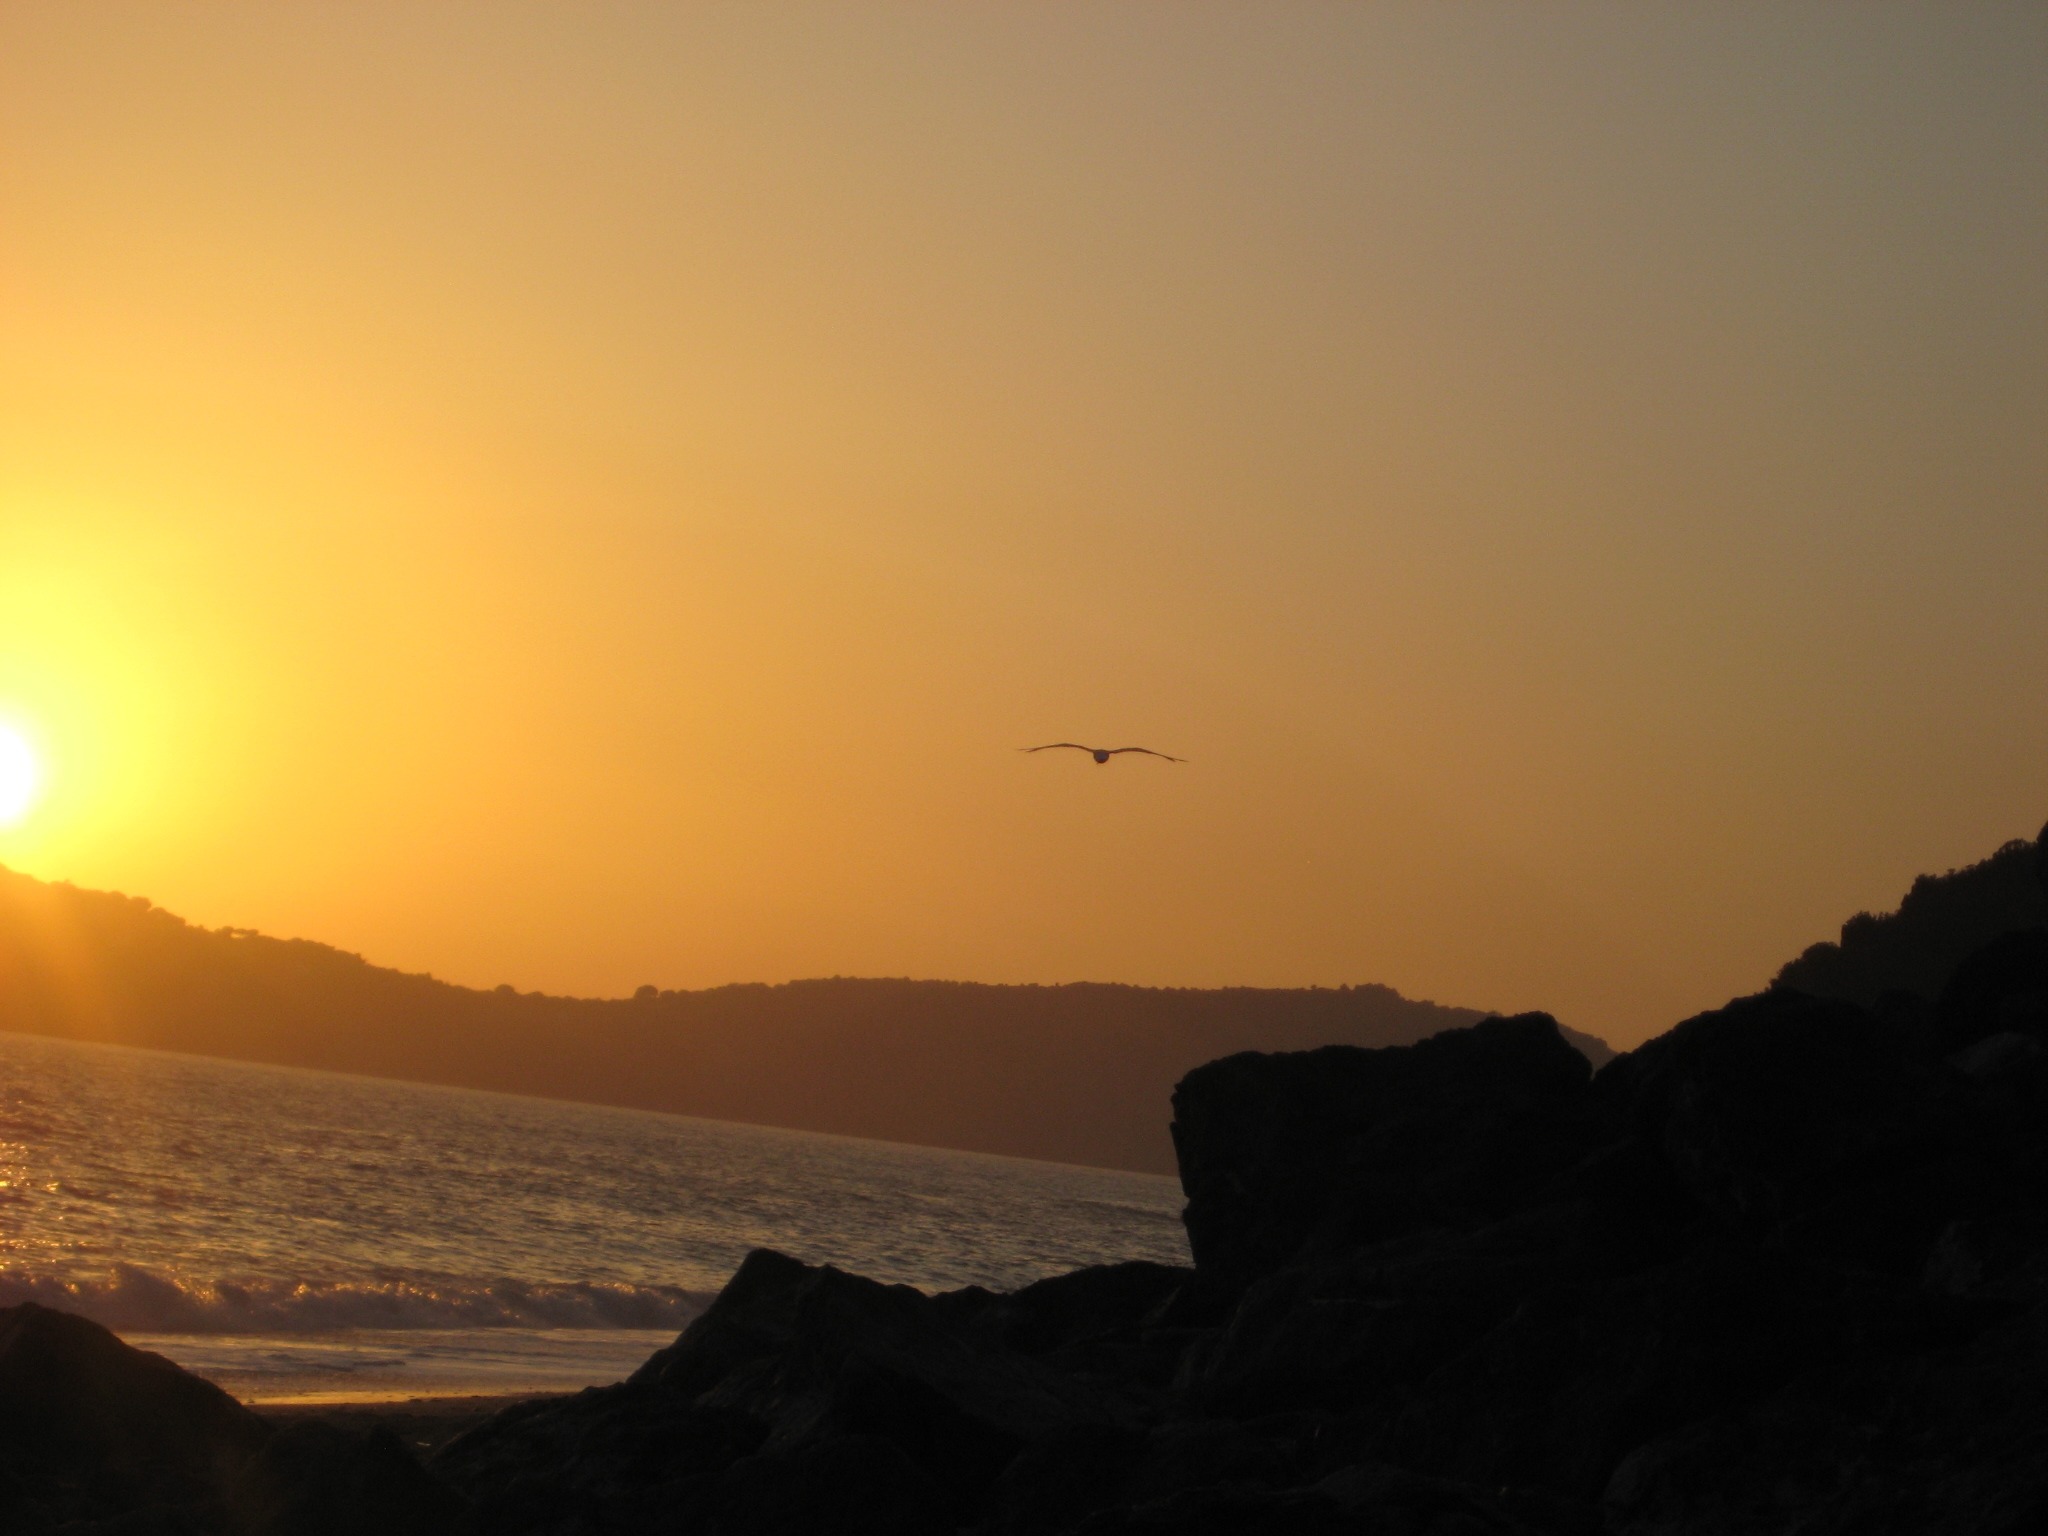
beach, sea, coast, rock, ocean, horizon, bird, sky, sun, sunrise, sunset, sunlight, morning, wave, dawn, seagull, dusk, evening, bay, italy, cape, afterglow, astronomical object, atmospheric phenomenon